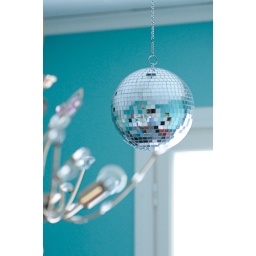
Disco dancing in the home office